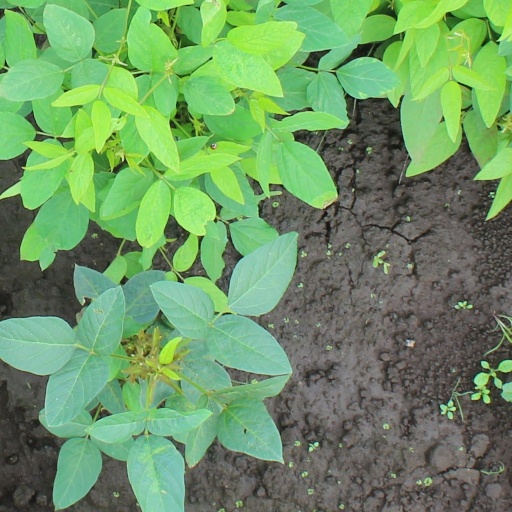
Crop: soybean